72 Heroes

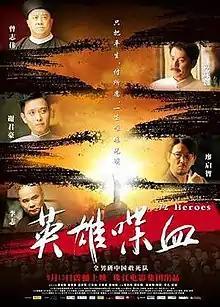
Film poster

72 Heroes is a 2011 Chinese historical drama film directed by Hong Kong film director Derek Chiu, better known as Sung Kee Chiu, based on the story of the 72 Martyrs who sacrificed their lives in the Second Guangzhou Uprising.